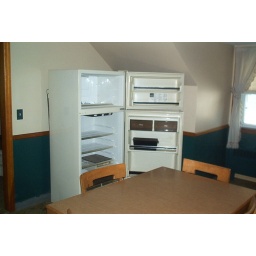
fridge in the second floor in law apartment - looking from the bedroom